2012 Vale of Glamorgan Council election

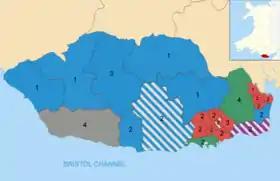
2012 election results map, showing numbers of councillors per ward and their party affiliations

The 2012 Vale of Glamorgan Council election took place on Thursday 3 May 2012 to elect members of Vale of Glamorgan Council in Wales. This was the same day as other United Kingdom local elections. The previous full council election took place on 1 May 2008 and the next one took place on 4 May 2017.